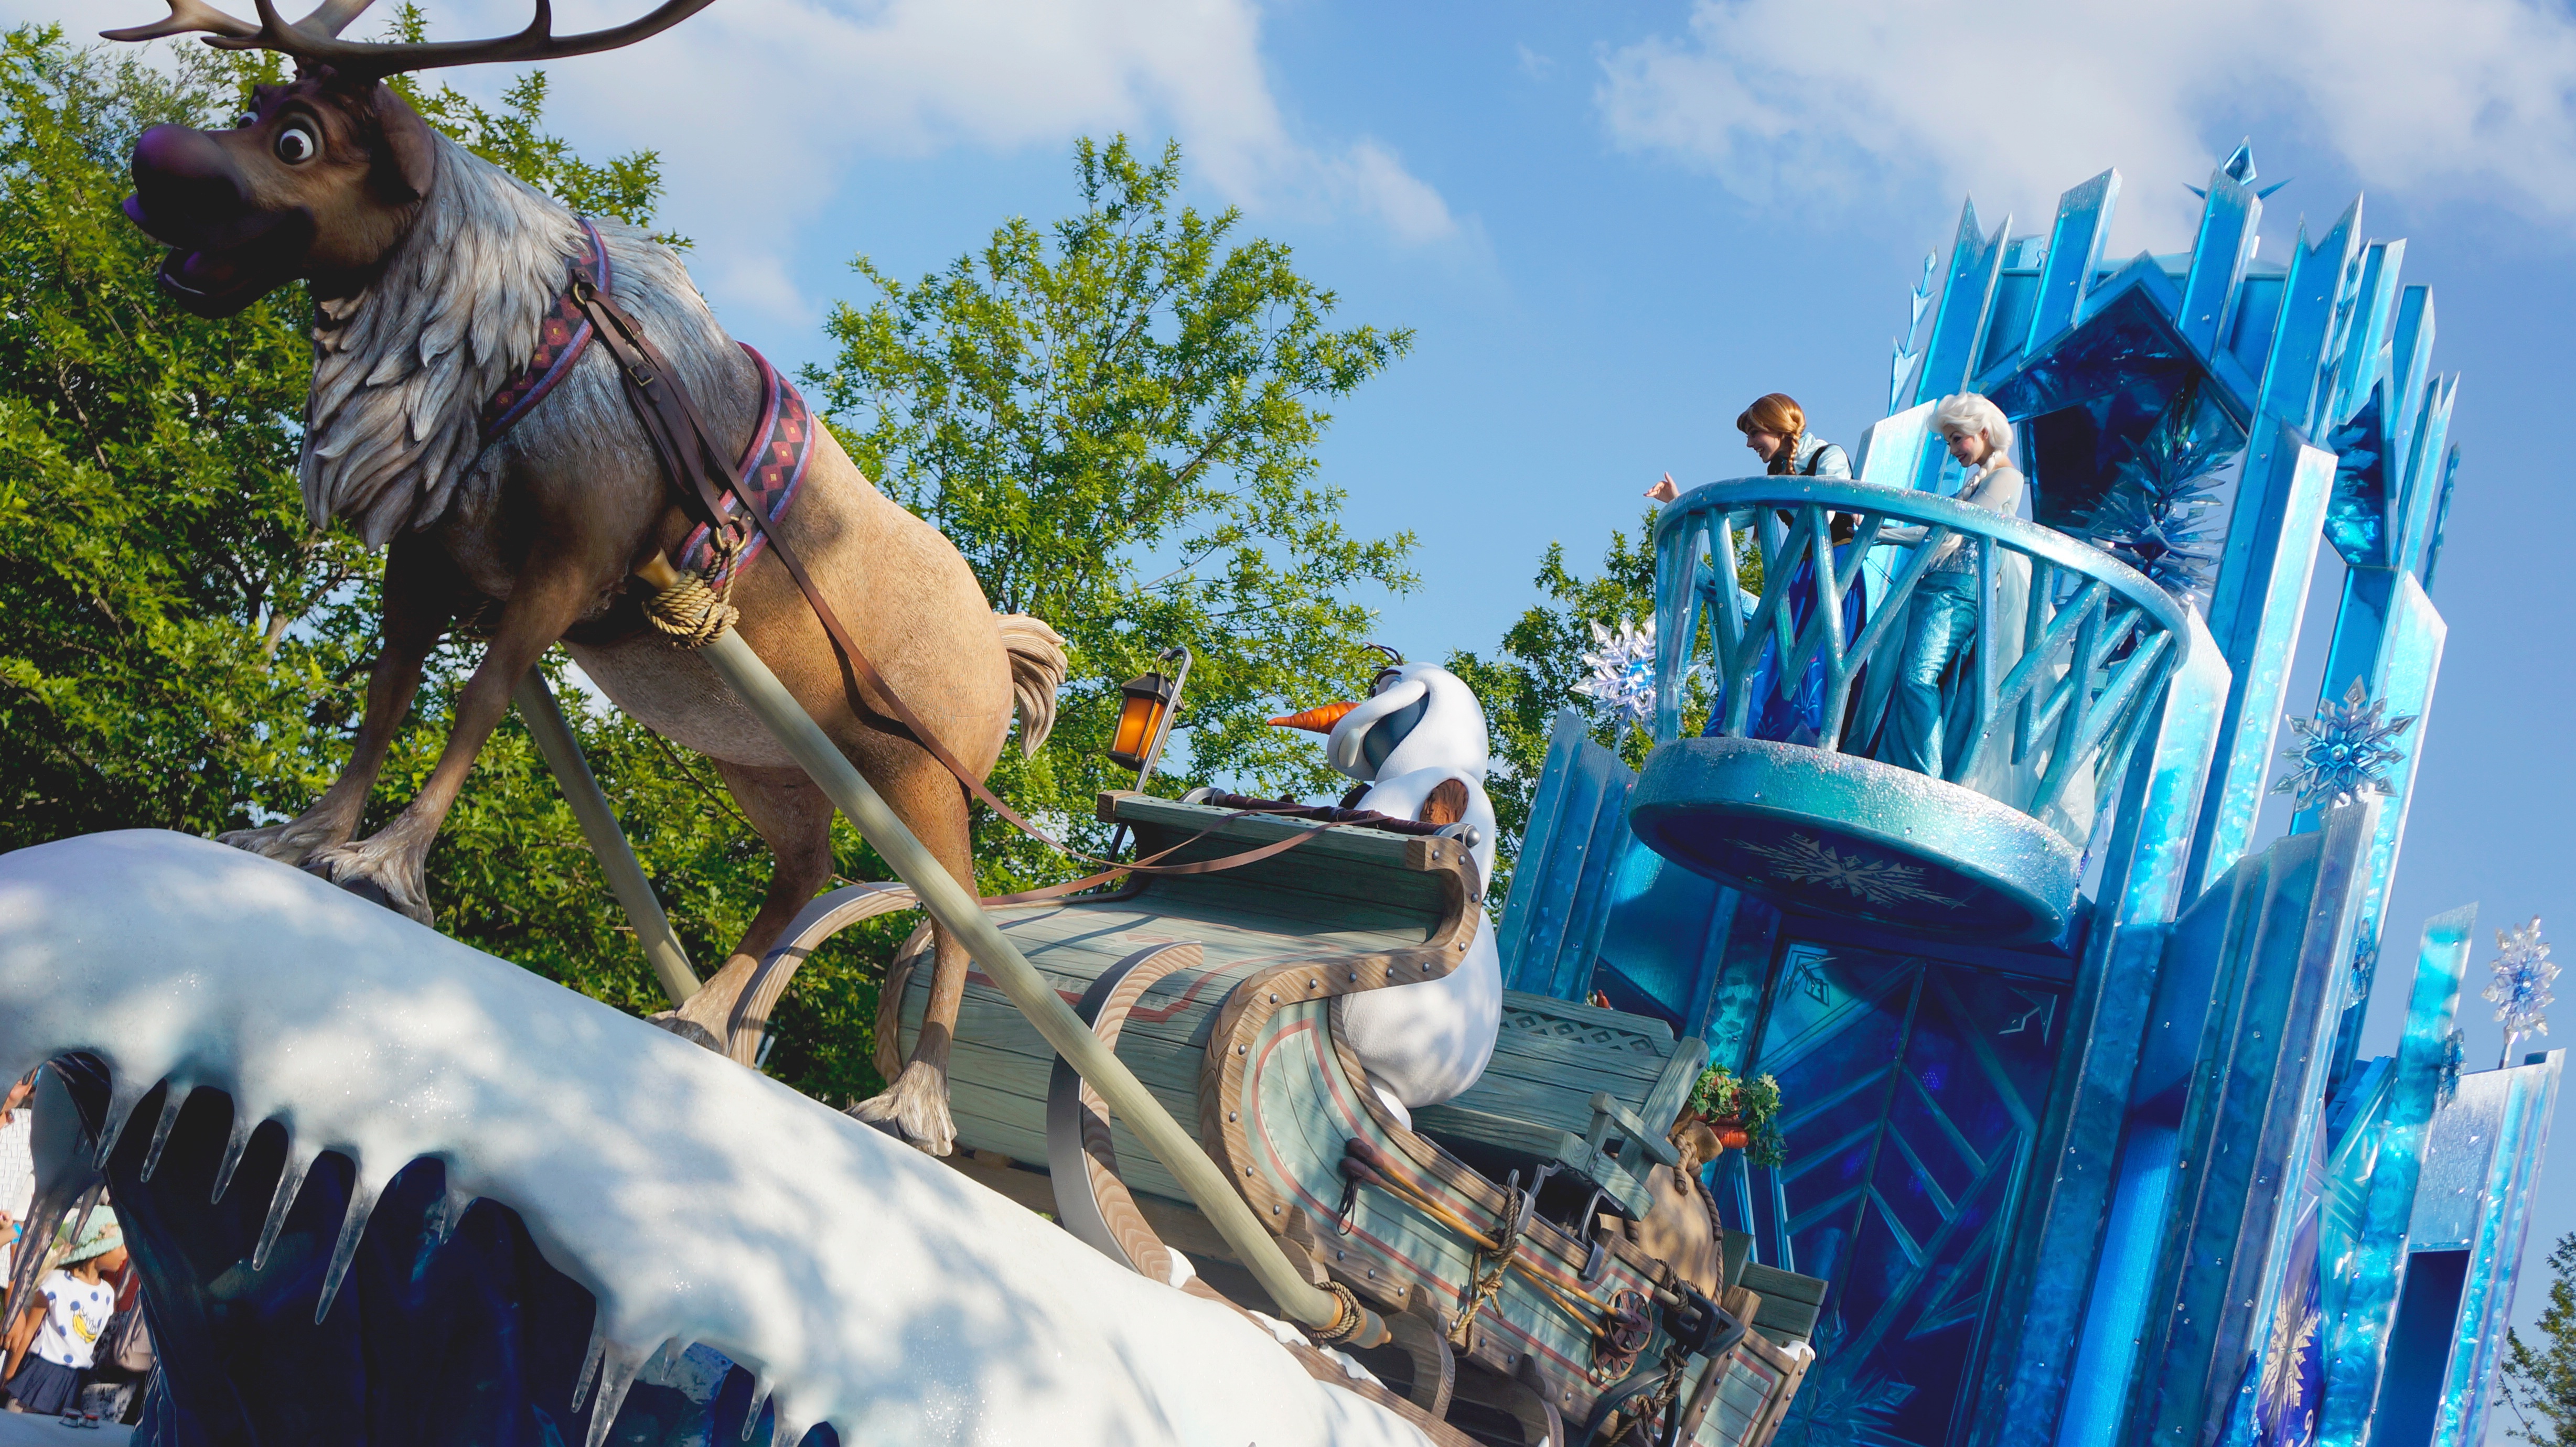
amusement park, park